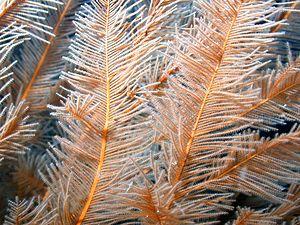
L'ordre des Antipatharia regroupe des cnidaires anthozoaires communément appelés coraux noirs.